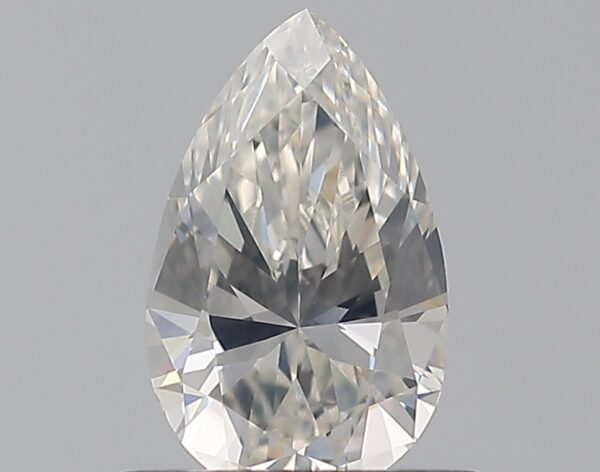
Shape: pear
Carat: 0.51
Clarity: SI1
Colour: H
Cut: EX
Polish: EX
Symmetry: VG
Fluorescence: F
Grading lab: GIA
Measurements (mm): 7.14 x 4.41 x 2.74